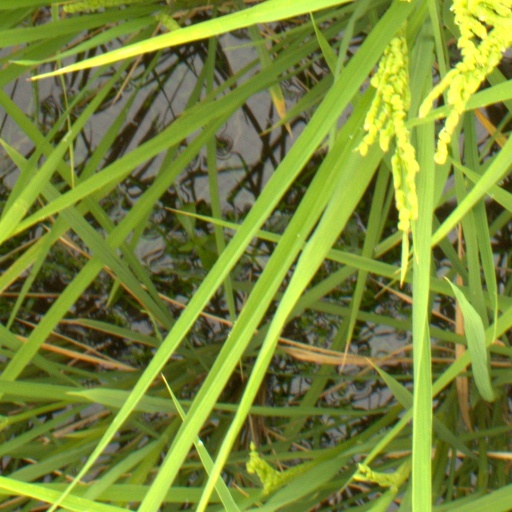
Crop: rice